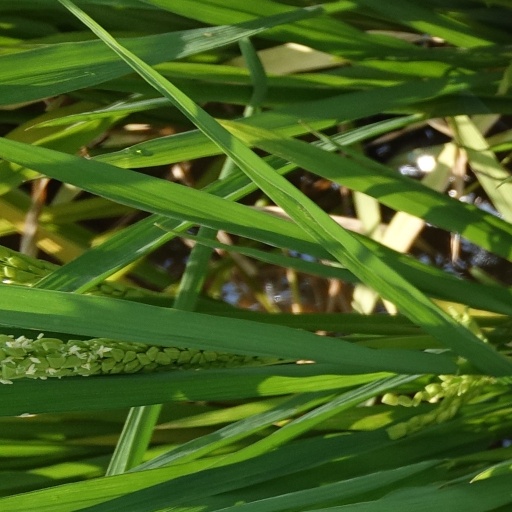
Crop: rice